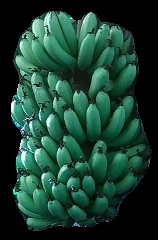
Variety: pachbale
Grade: grade1